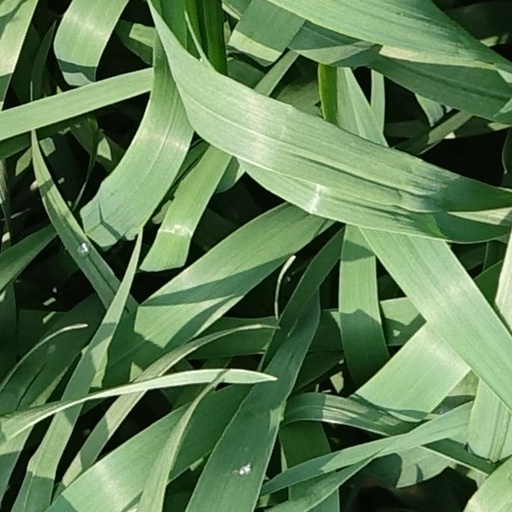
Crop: wheat